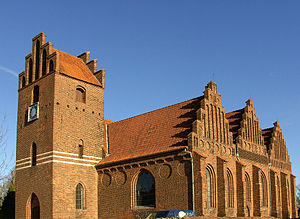
Præstø Kirke
Præstø Kirke
fra sydvest
Præstø Kirke er en kirke beliggende i Præstø Sogn, Stege-Vordingborg Provsti. Den ligger i Vordingborg Kommune.